Liam Trotter

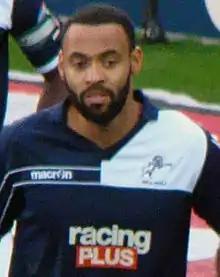
Trotter playing for Millwall in 2012

On 24 June 2010, Trotter officially signed his two-year contract with Millwall, after initially being at the club for his second loan spell.